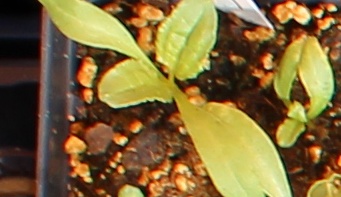
Label: Sugar beet